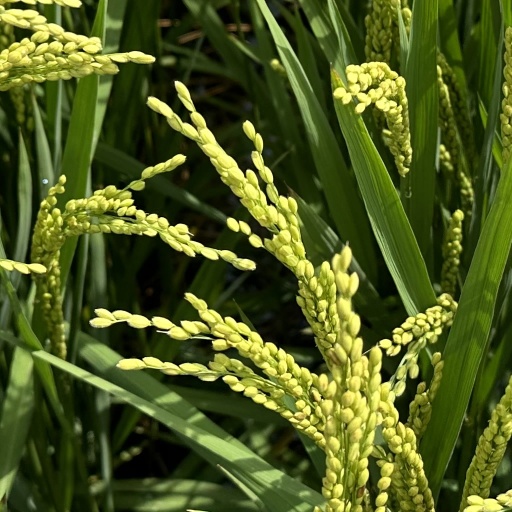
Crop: rice